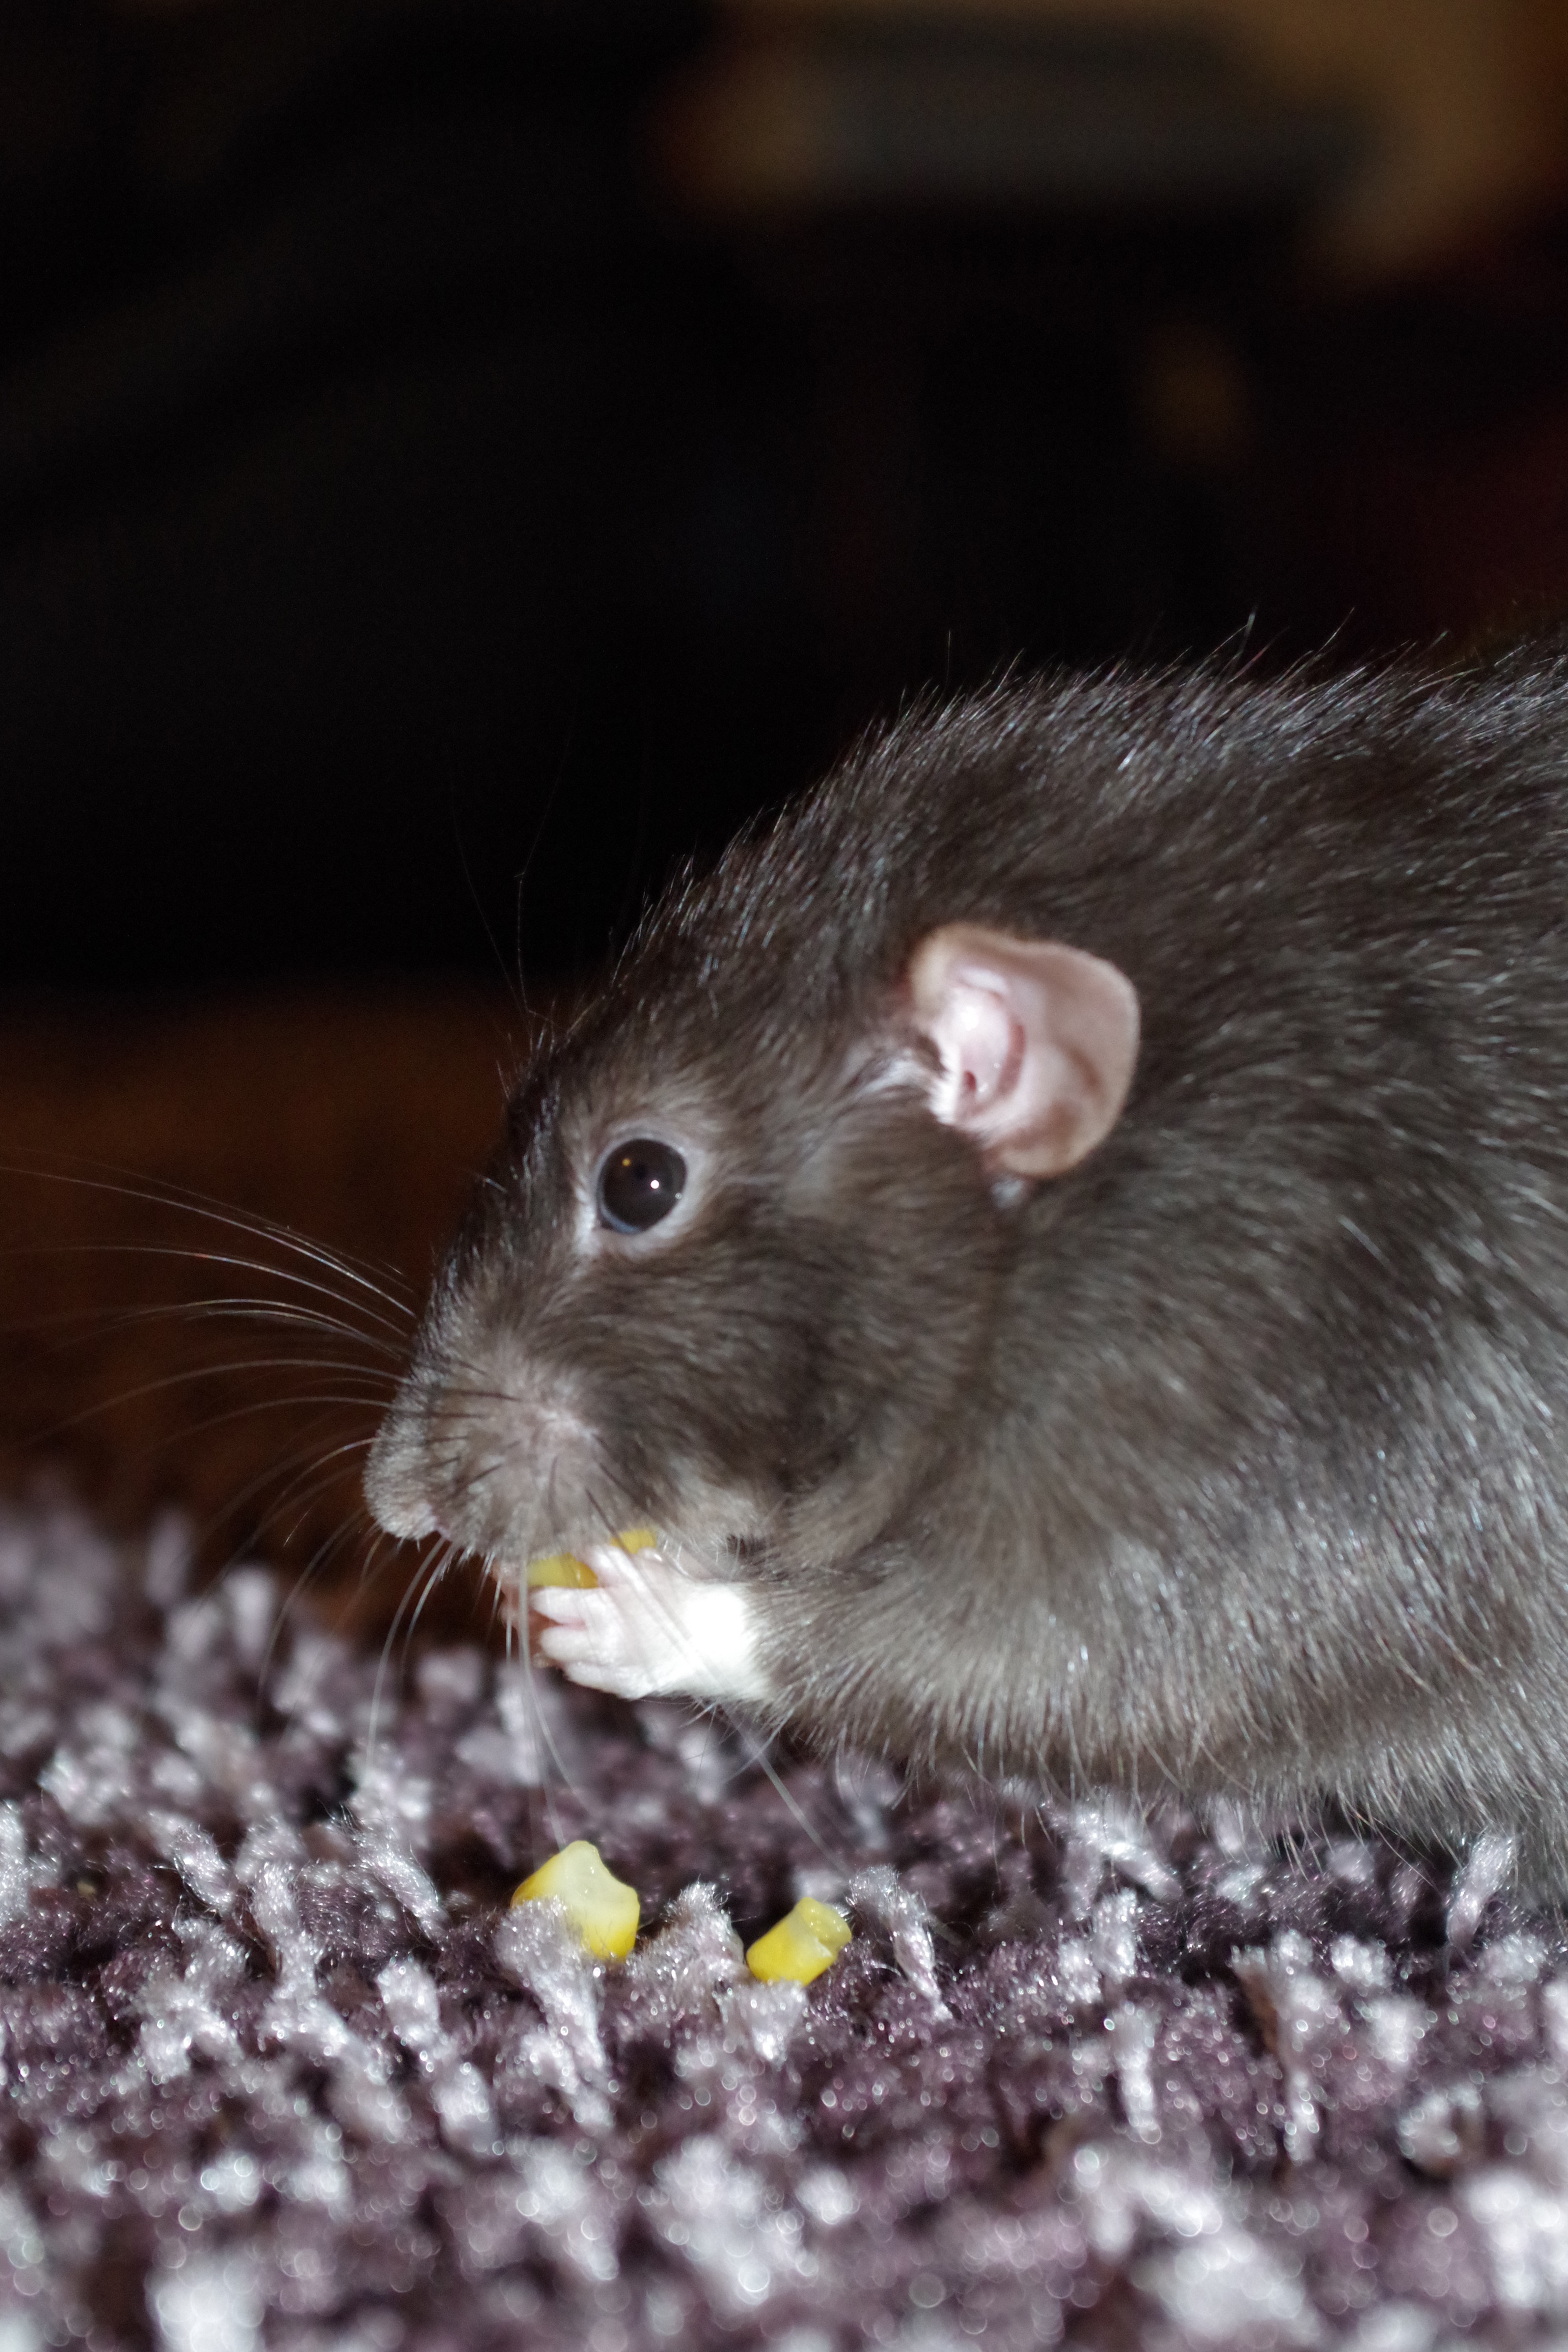
mouse, animal, cute, pet, fluffy, mammal, whisker, hamster, rodent, fauna, close up, rat, eating, whiskers, paw, hairy, vertebrate, funny, pest, gerbil, muroidea, muridae